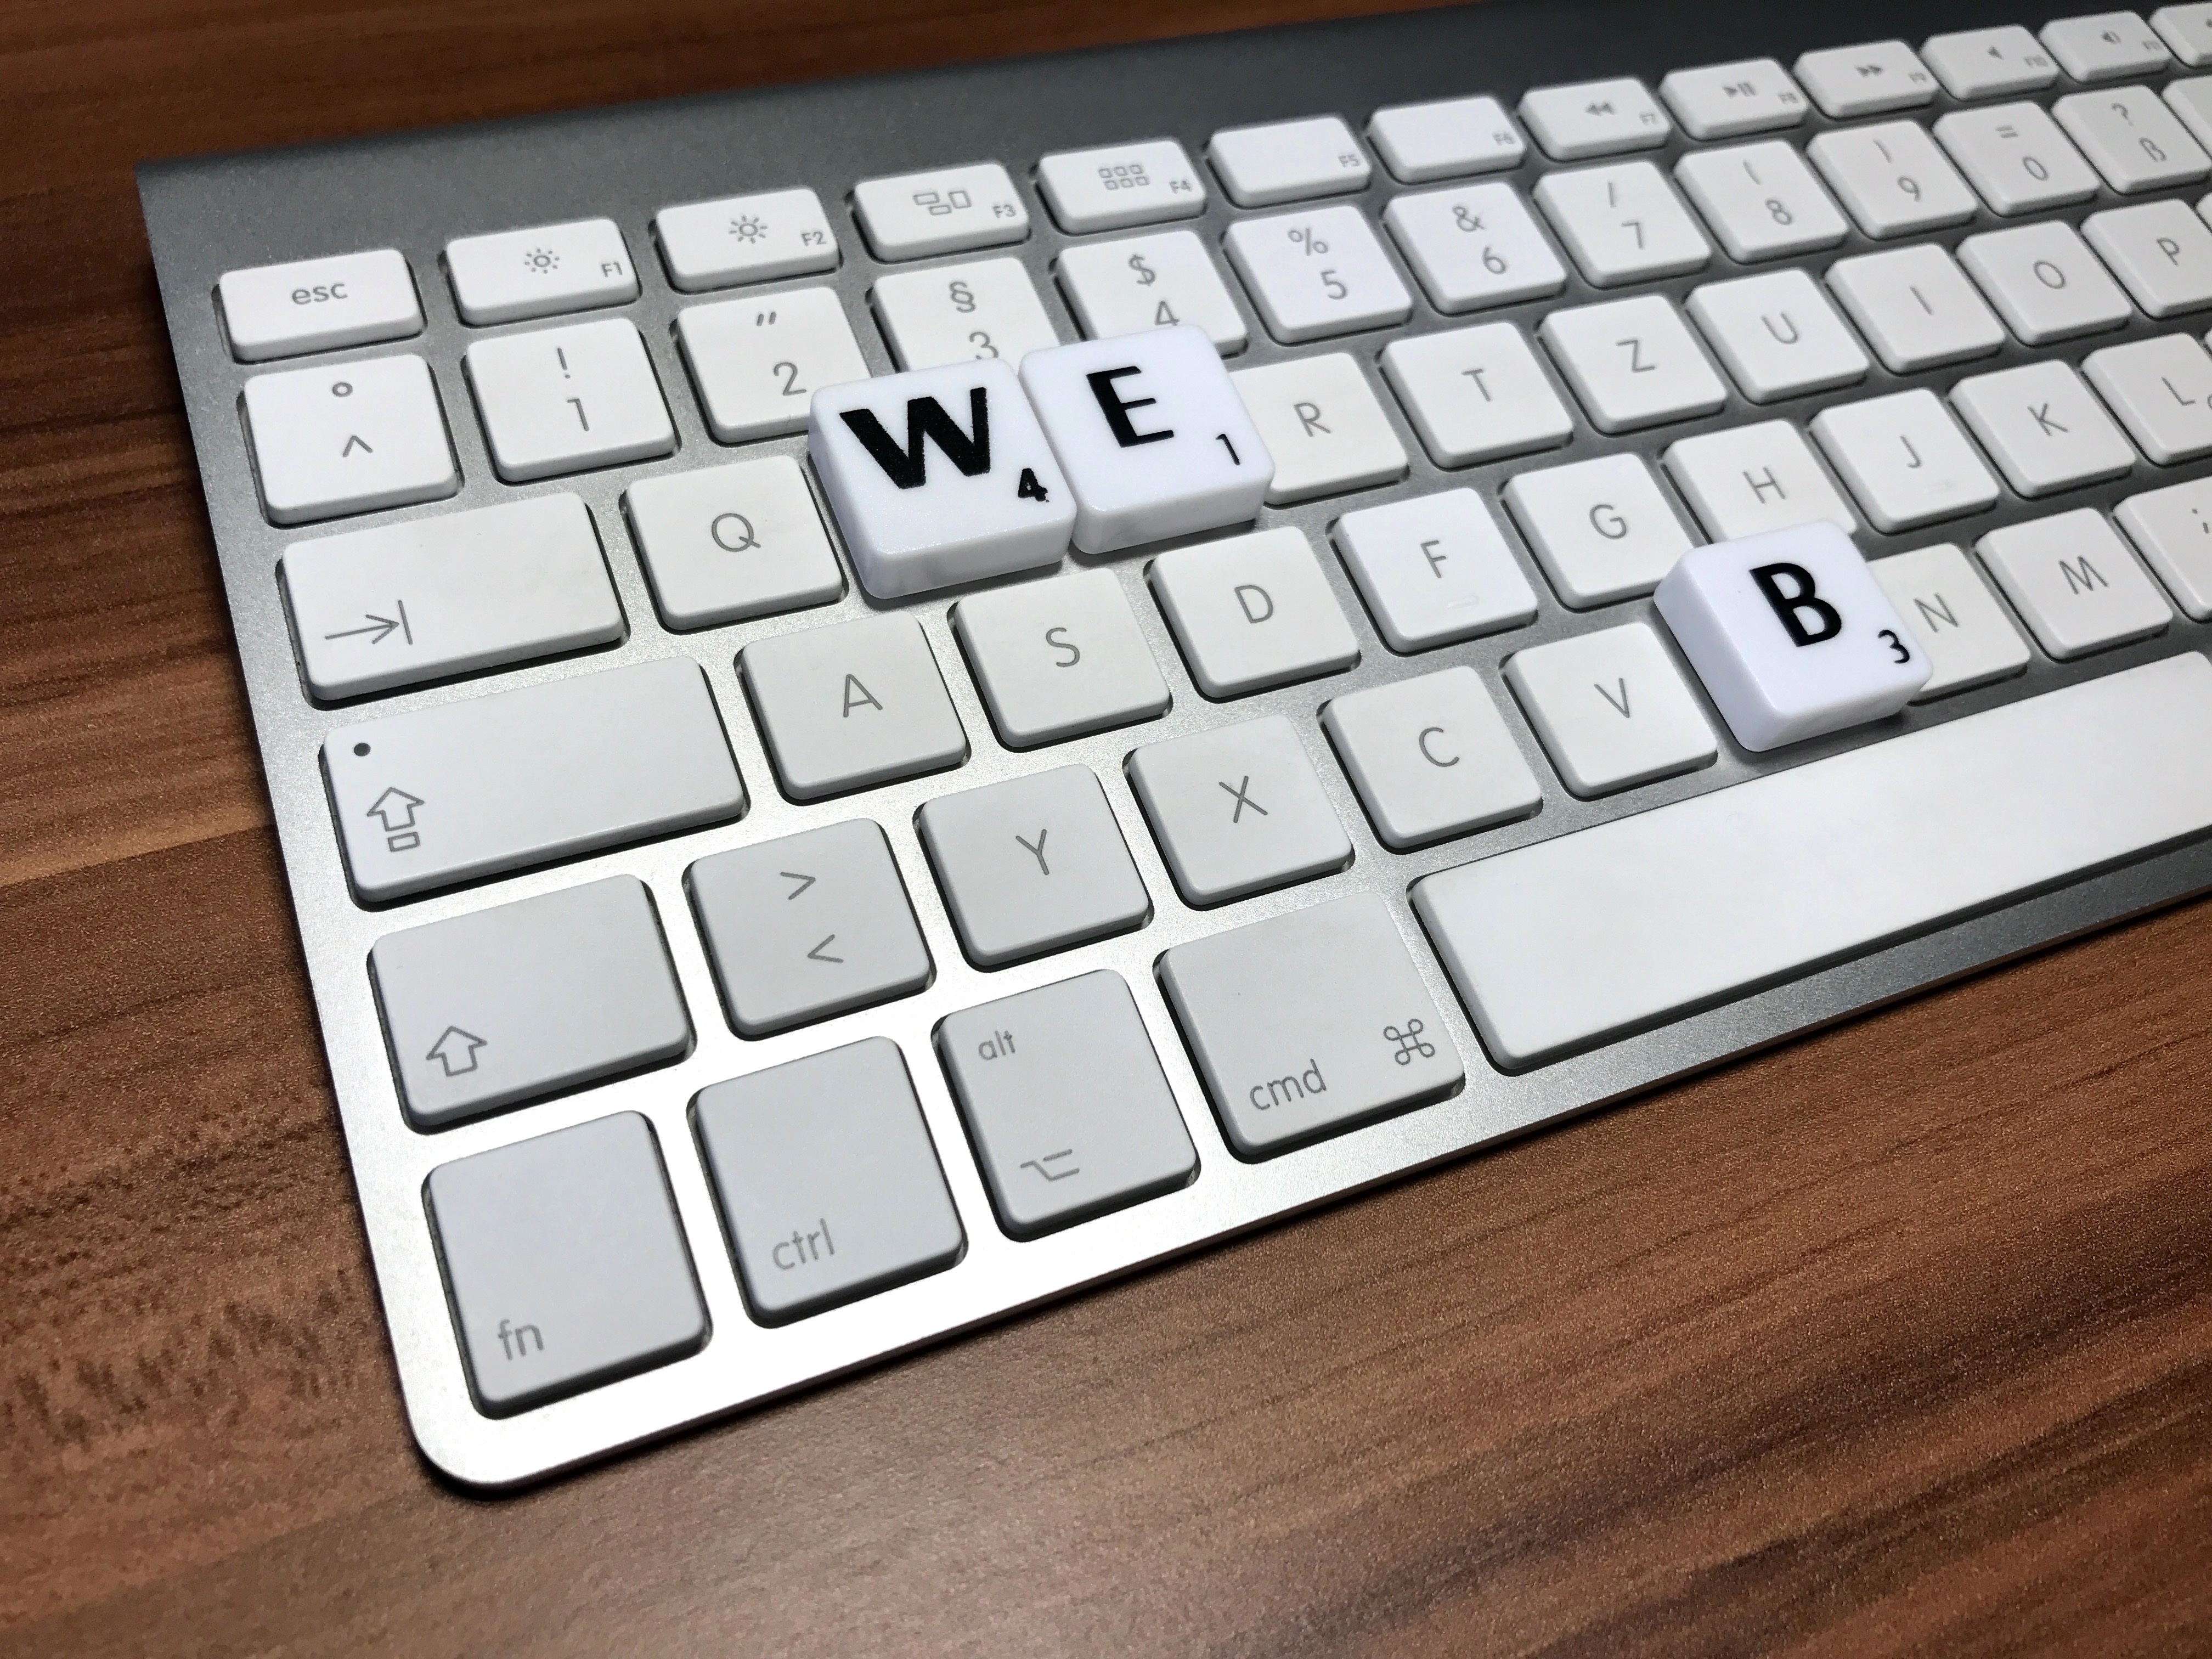
computer, apple, keyboard, technology, web, internet, website, font, peripheral, www, computer keyboard, input device, web design, product design, numeric keypad, web page, electronic device, computer component, space bar, laptop part